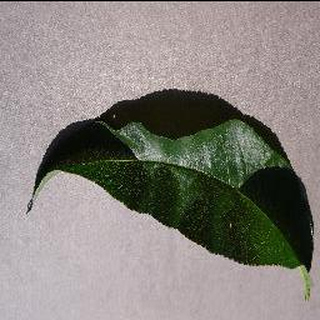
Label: healthy_peach